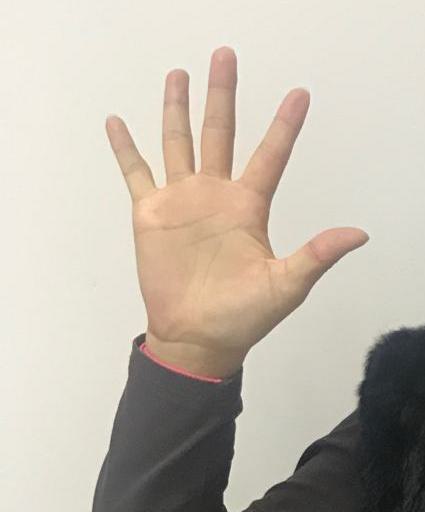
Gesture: palm